Play (Jolin Tsai album)

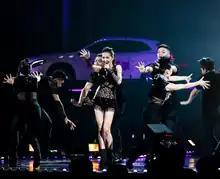

On September 29, 2014, Tsai released the music video for the song "Phony Queen", directed by Jeff Chang, with a production budget exceeding NT$6 million. On October 30, 2014, she premiered the music video for "Medusa", directed by Jennifer Wu. On December 16, 2014, Tsai unveiled the music video for "We're All Different, Yet the Same", produced by Leste Chen and directed by Hou Chi-jan, featuring actors Grace Guei, Ruby Lin, and Bryan Chang. The video, inspired by a true story, explores themes of diverse families and marriage equality, receiving international media coverage from "El País" (Spain), "Gay Star News" (UK), and "AfterEllen" (USA). On December 30, 2014, the music video for "Gentlewomen", co-directed by Scott Beardslee and Kitt Lin, was released.